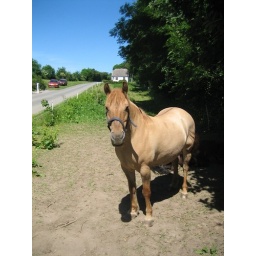
The neighbors' friendly icelandic horse and my moms house in the background